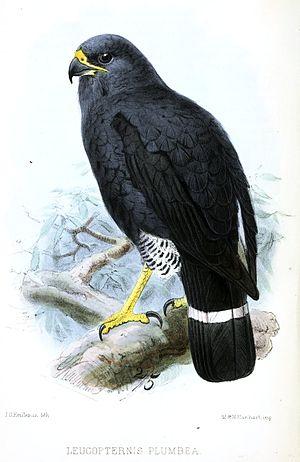
La Buse plombée est une espèce d'oiseaux de la famille des Accipitridae.